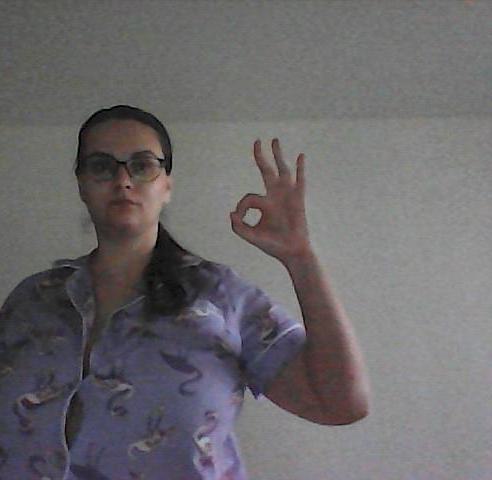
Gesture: ok